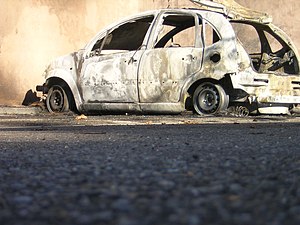
Bilbrand
En udbrændt personbil
En bilbrand er en brand i en bil eller andet motorkøretøj. Bilbrande er særligt farlige, da der fortsat kan befinde sig personer i det brændende køretøj og mange dele af køretøjet under branden afgiver giftige dampe.